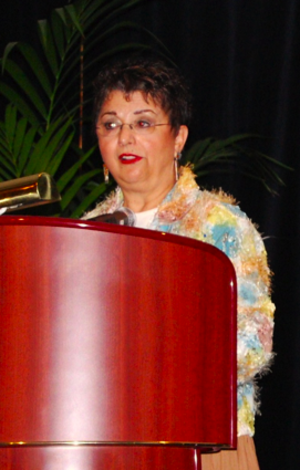
L'American Library Association est la principale association professionnelle de bibliothécaires aux États-Unis. Cette page liste ses présidents depuis sa création en 1876.